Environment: real
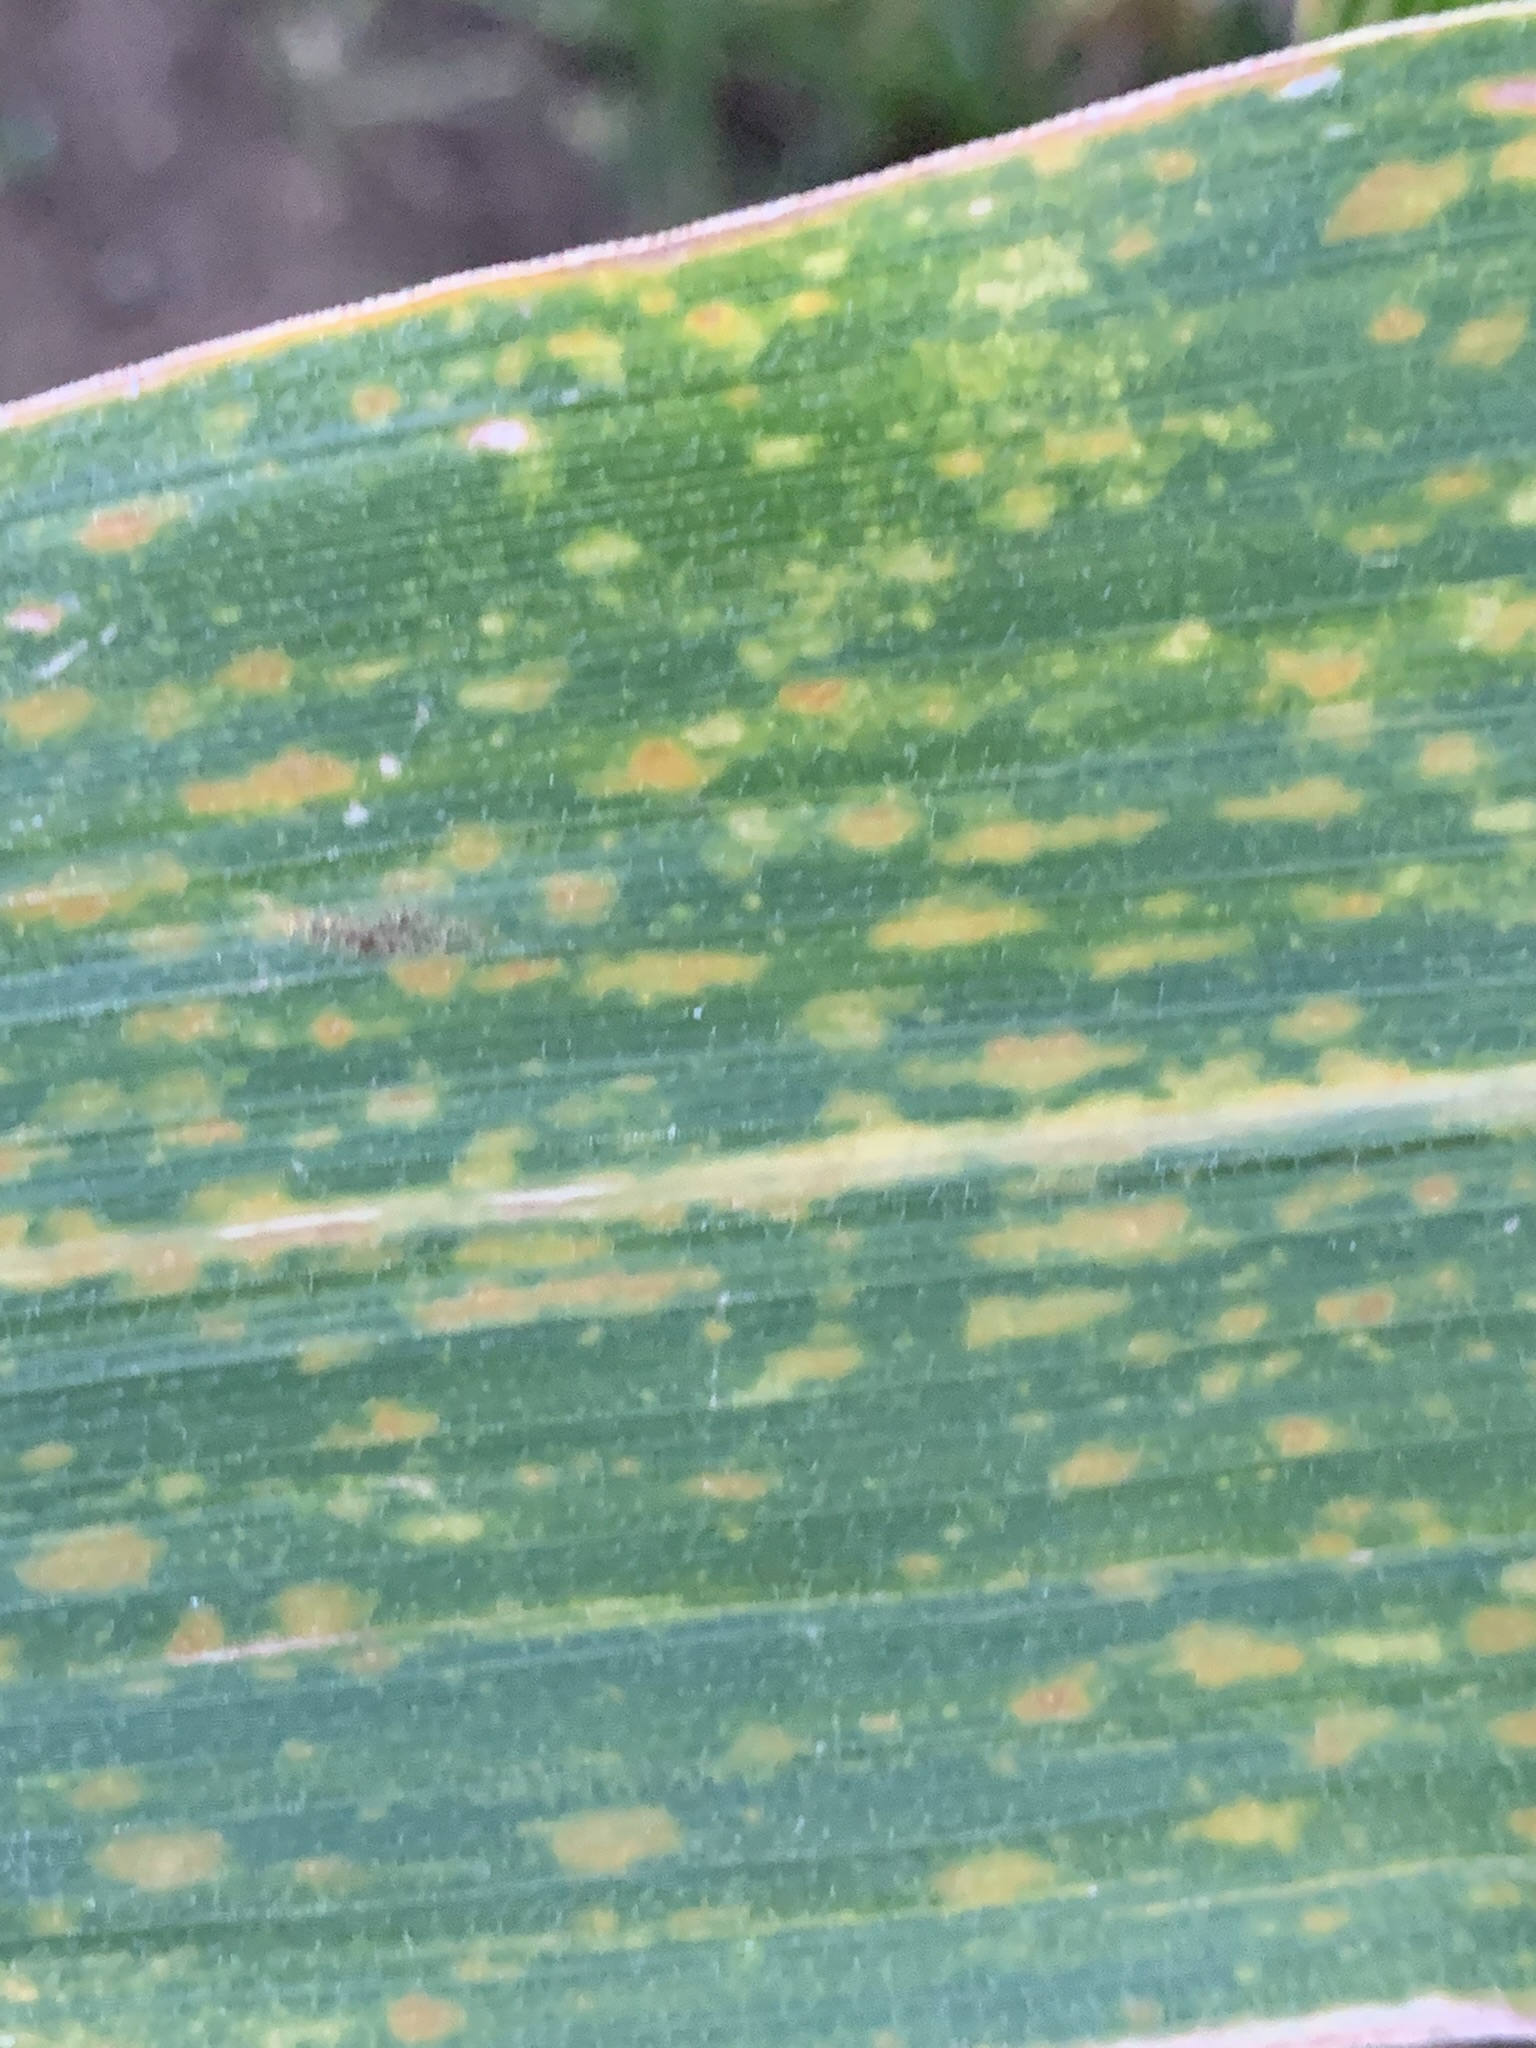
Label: lethal_necrosis